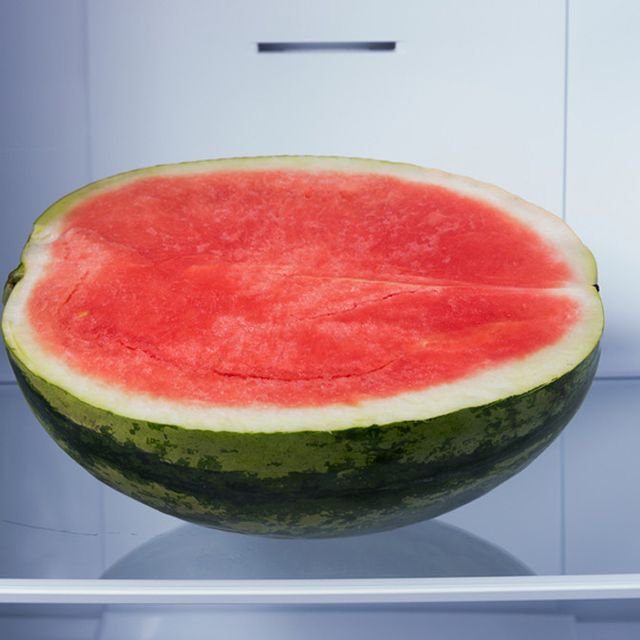
Label: Watermelon